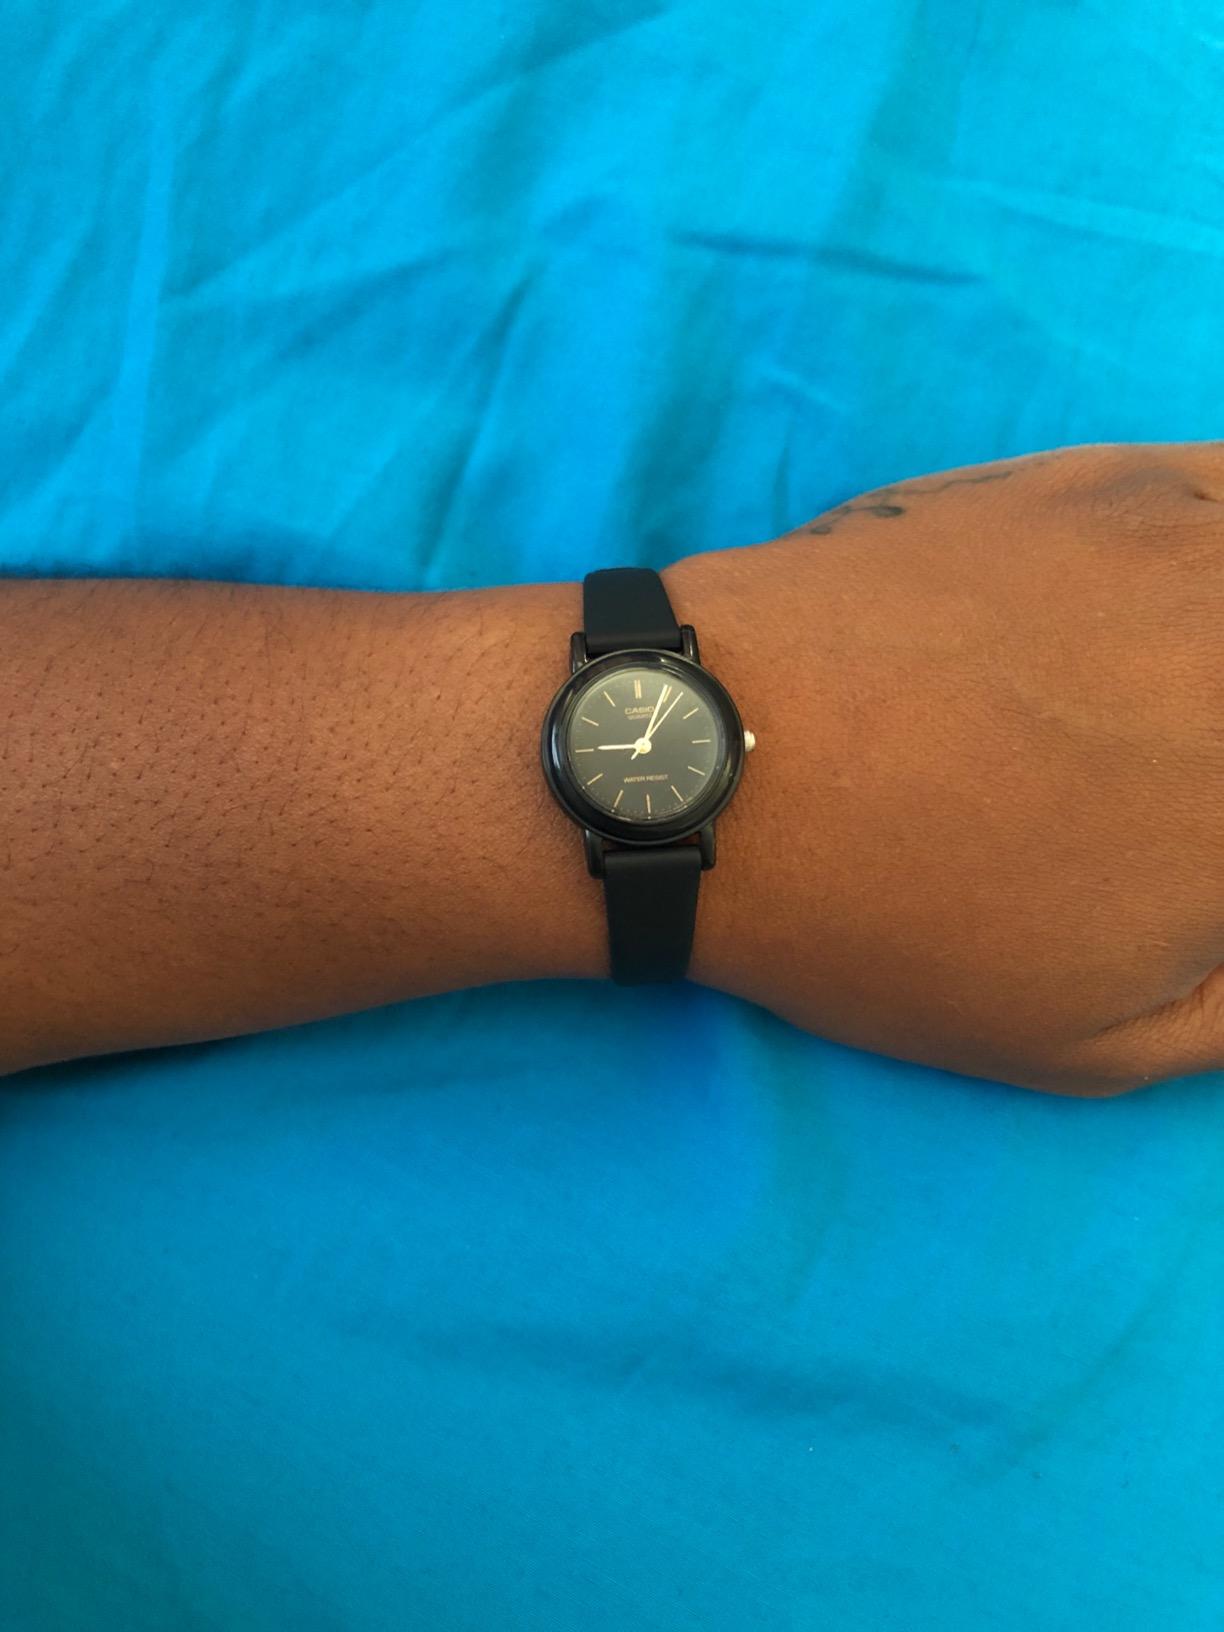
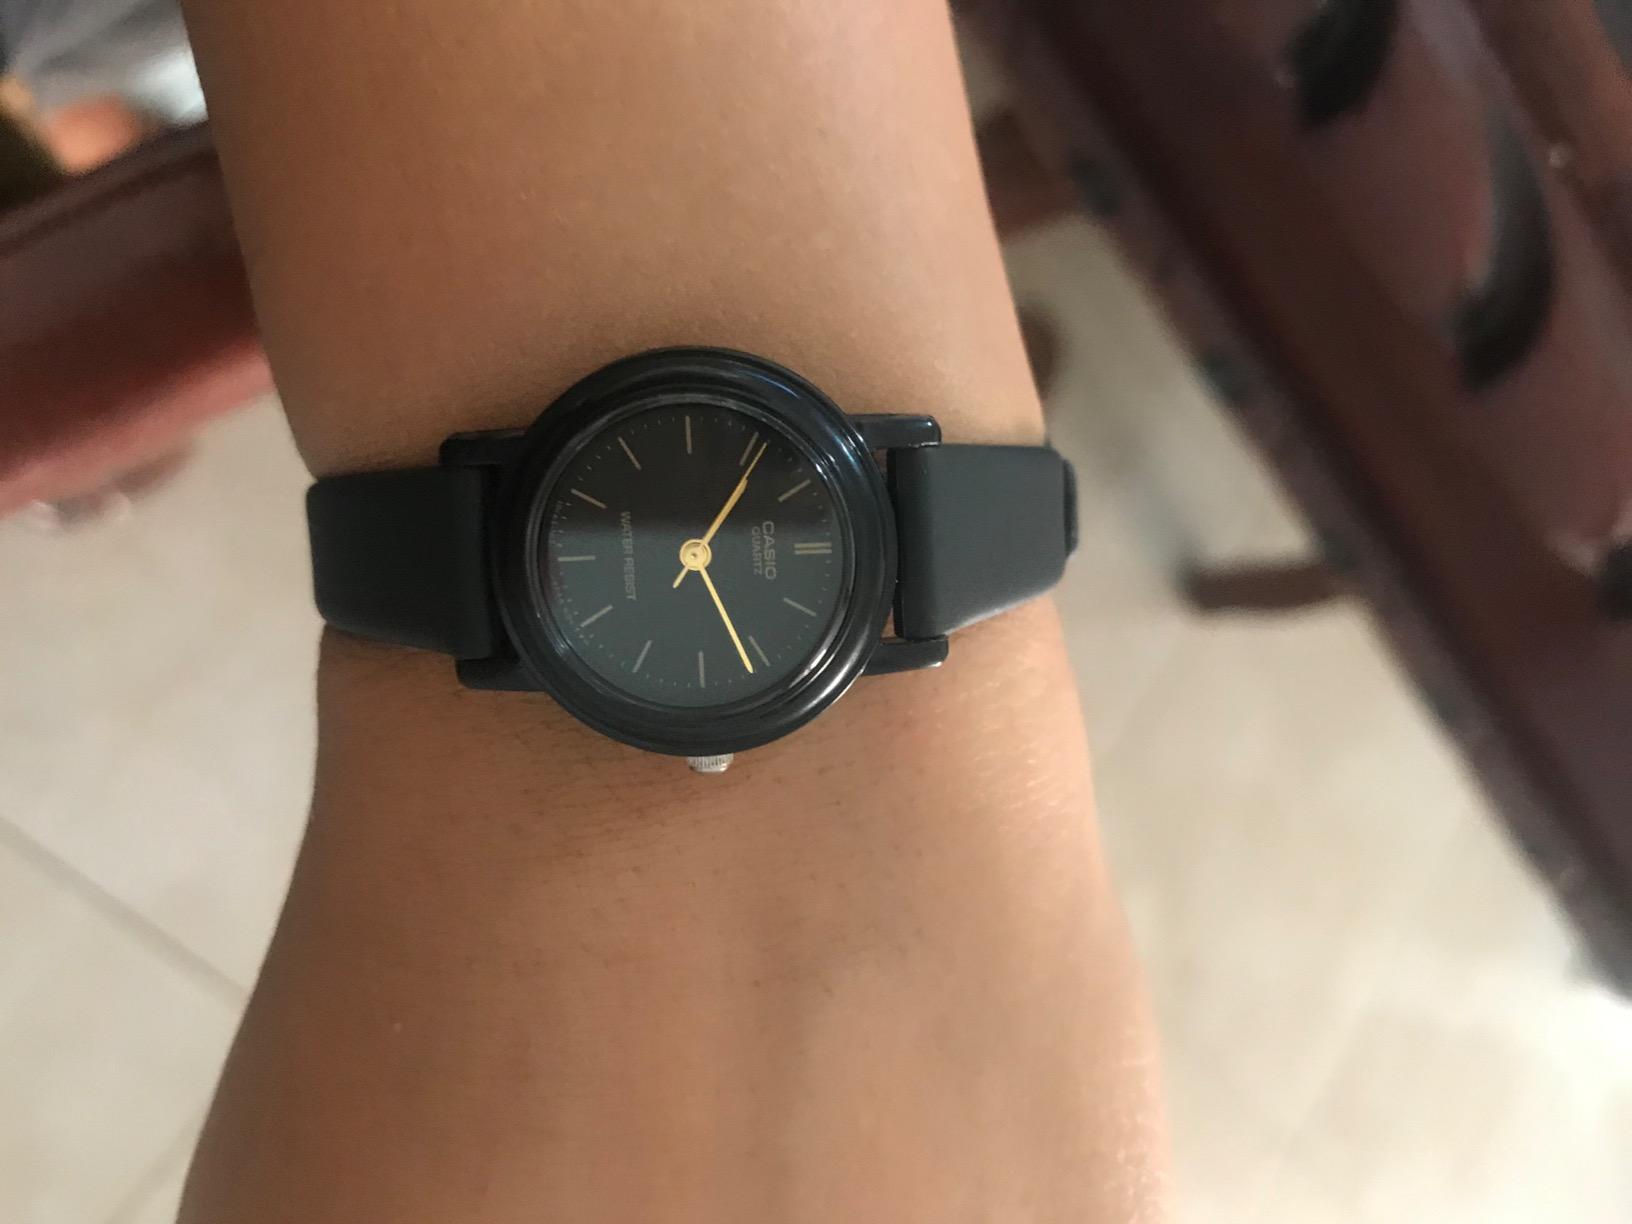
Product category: accessories_watch
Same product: yes